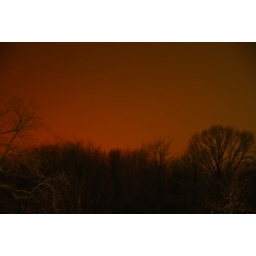
I'm not sure why, but for some reason an orange glow is visible over the trees by the station.MBA_5414